Peter Edelman

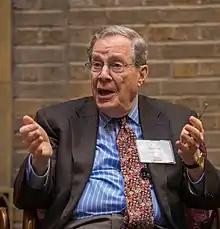
Edelman in 2014

Peter Benjamin Edelman (born January 9, 1938) is an American legal scholar. He is a professor at the Georgetown University Law Center, specializing in the fields of poverty, welfare, juvenile justice, and constitutional law. He worked as an aide for Senator Robert F. Kennedy and in the Clinton Administration, where he resigned to protest Bill Clinton's signing the welfare reform legislation. Edelman was one of the founders and president of the board of the New Israel Fund.